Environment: real
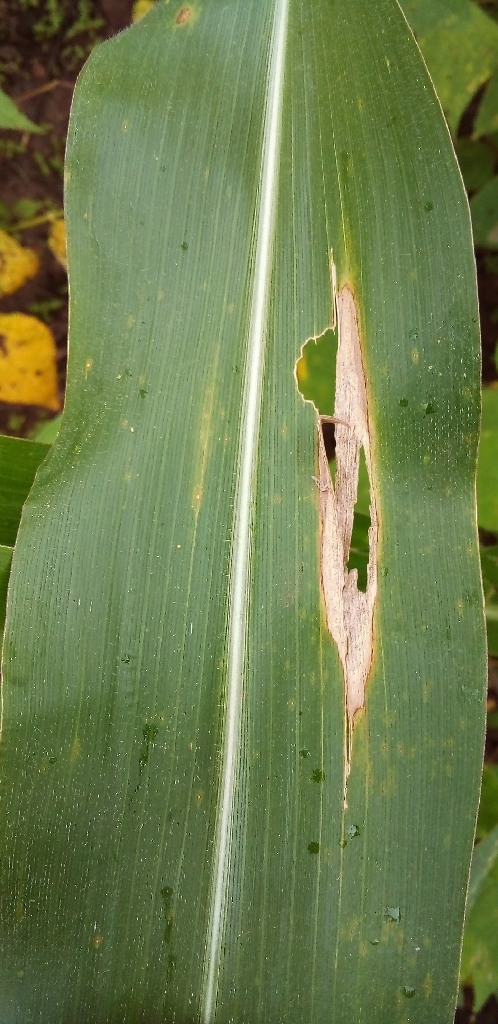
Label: northern_corn_leaf_blight